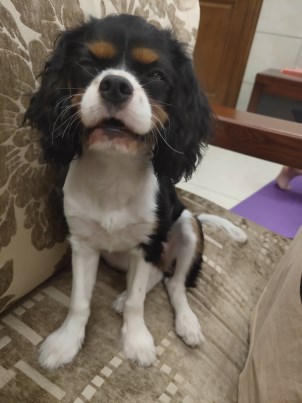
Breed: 276-n000113-beagle